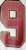
Number: 9